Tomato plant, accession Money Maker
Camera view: tilt-top (135 deg); turntable rotation: 30 degrees
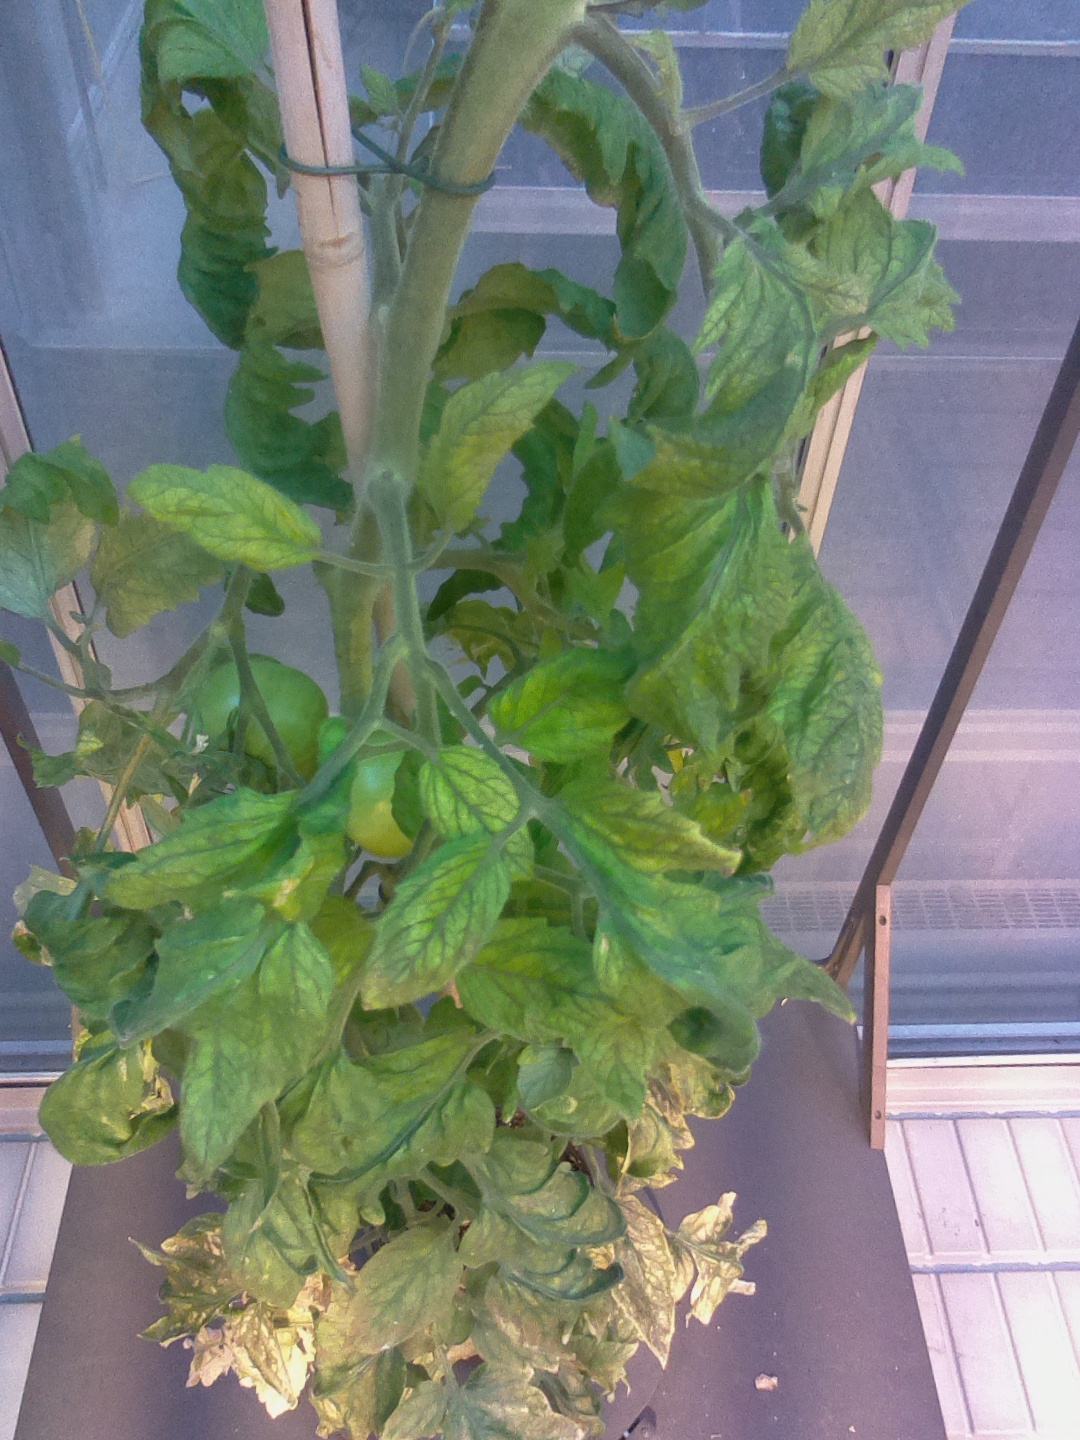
BBCH growth stage 79: 90% -100% of final fruit size